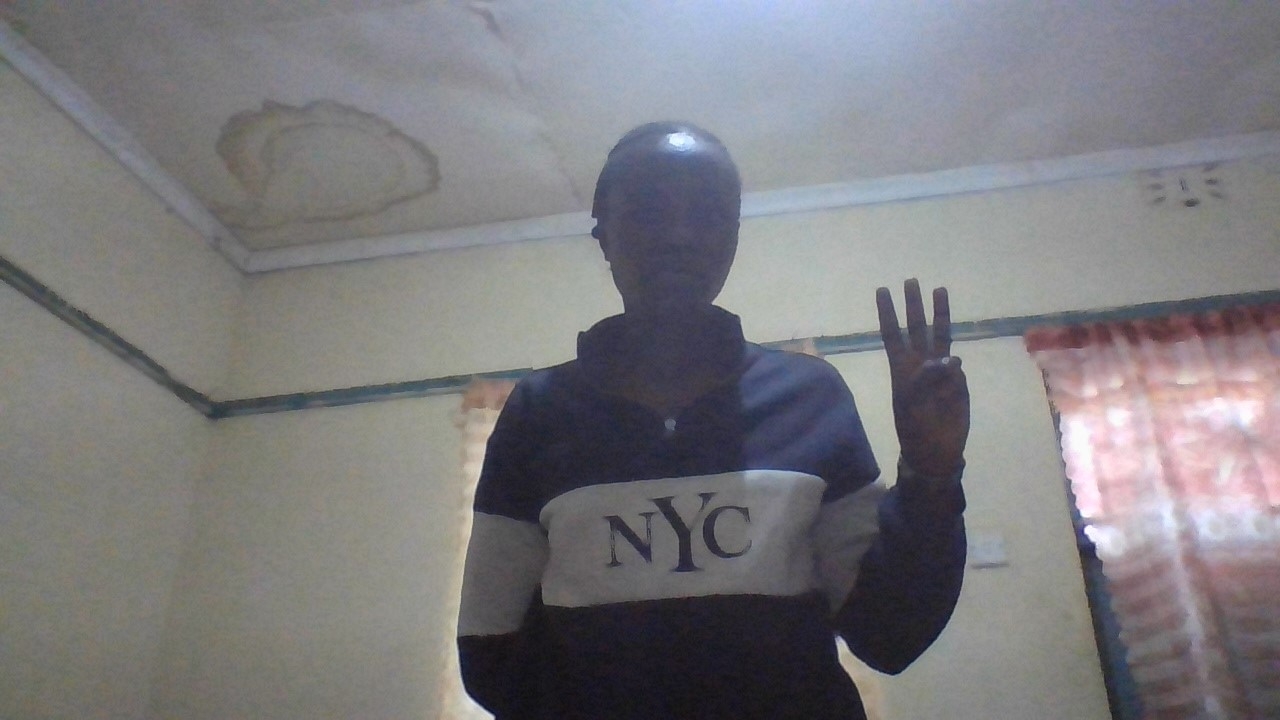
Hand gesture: three